Winston Churchill's Liberal Party years, 1904–1924

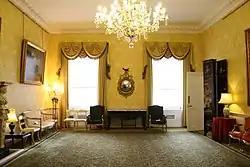
As First Lord of the Admiralty, Churchill's London residency became Admiralty House (music room pictured).

In October 1911, Asquith appointed Churchill First Lord of the Admiralty. He settled into his official London residence at Admiralty House, and established his new office aboard the admiralty yacht, the "Enchantress". Over the next two and a half years he focused on naval preparation, visiting naval stations and dockyards, seeking to improve naval morale, and scrutinising German naval developments. After the German government passed the German Navy Law to increase warship production, Churchill vowed that Britain would do the same and that for every new battleship built by the Germans, Britain would build two. Believing an oligarchy of "the landlord ascendancy" had taken over Germany, he hoped that war would be averted if Germany's "democratic forces" could re-assert control of its government. To discourage conflict, he invited Germany to engage in a mutual de-escalation of the two countries naval building projects, but his offer was rebuffed.